Alexandra Trusova

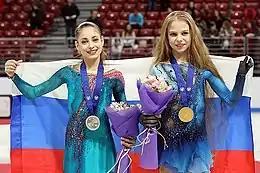
Trusova (right) with Alena Kostornaia (left) at the 2018 World Junior Championships

In the short program at the 2020 Rostelecom Cup, Trusova fell on a downgraded triple Axel and, as a result, placed third behind Kostornaia and Elizaveta Tuktamysheva with a score of 70.81, which was her lowest international result since September 2017. She encountered similar problems in the free skate, falling four times and receiving negative grades of execution on two other jumping passes. Her final score of 198.93 saw her drop down to fourth place, unprecedented for Trusova in international competition, and her first off-podium finish since the 2017 Russian Junior Championships.